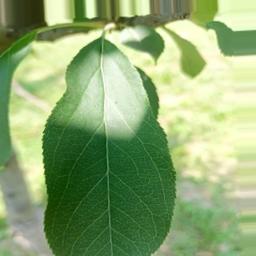
Label: Healthy